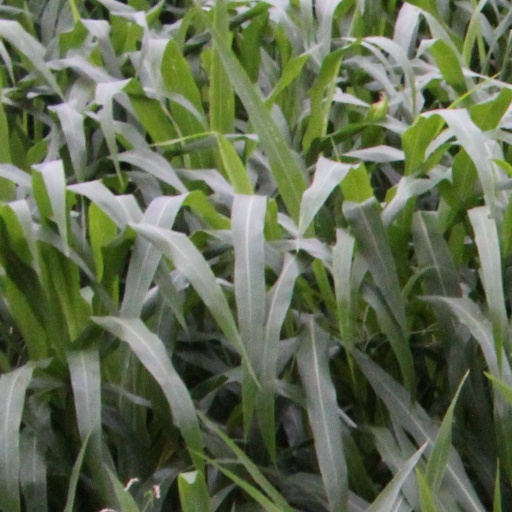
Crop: sorghum